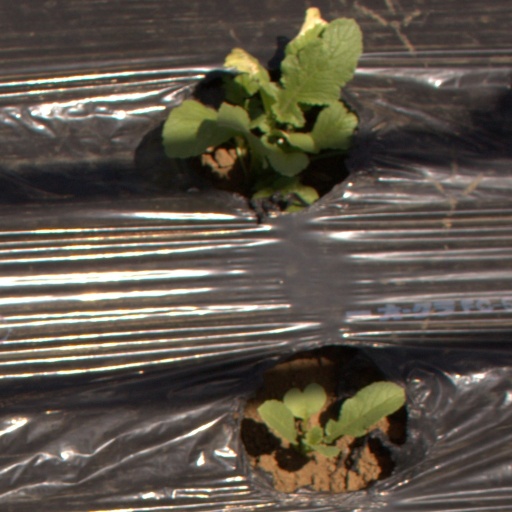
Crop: Jerusalem artichoke